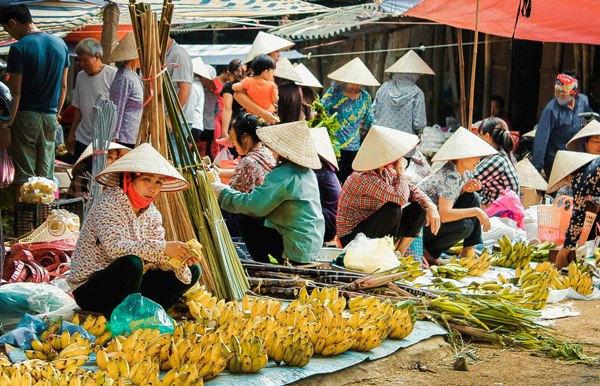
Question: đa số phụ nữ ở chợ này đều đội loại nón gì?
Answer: nón lá